Ida Tarbell

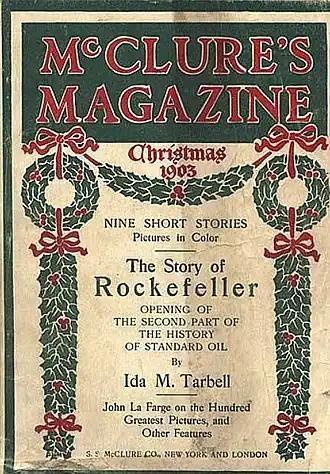
McClure's Christmas 1903 cover

Ida Tarbell was intelligent—but also undisciplined in the classroom. According to reports by Tarbell herself, she paid little attention in class and was often truant until one teacher set her straight: "She told me the plain and ugly truth about myself that day, and as I sat there, looking her straight in the face, too proud to show any feeling, but shamed as I never had been before and never have been since." Tarbell was especially interested in the sciences, and she began comparing the landscape around her in Pennsylvania to what she was learning in school. "Here I was suddenly on a ground which meant something to me. From childhood, plants, insects, stones were what I saw when I went abroad, what I brought home to press, to put into bottles, to litter up the house... I had never realized that they were subjects for study... School suddenly became exciting."